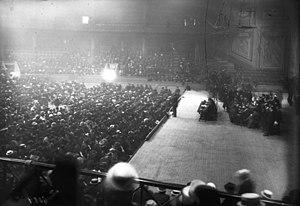
Grève des postiers à l'hippodrome, meeting du 14 mai 1909, Pataud [secrétaire du syndicat des électriciens] à la tribune
Émile Pataud est un syndicaliste révolutionnaire français né le 12 février 1869 à Paris et mort le 13 janvier 1935. Il est secrétaire du Syndicat général des industries électriques qu'il crée avec quelques amis et qui verse rapidement dans l'anarcho-syndicalisme.